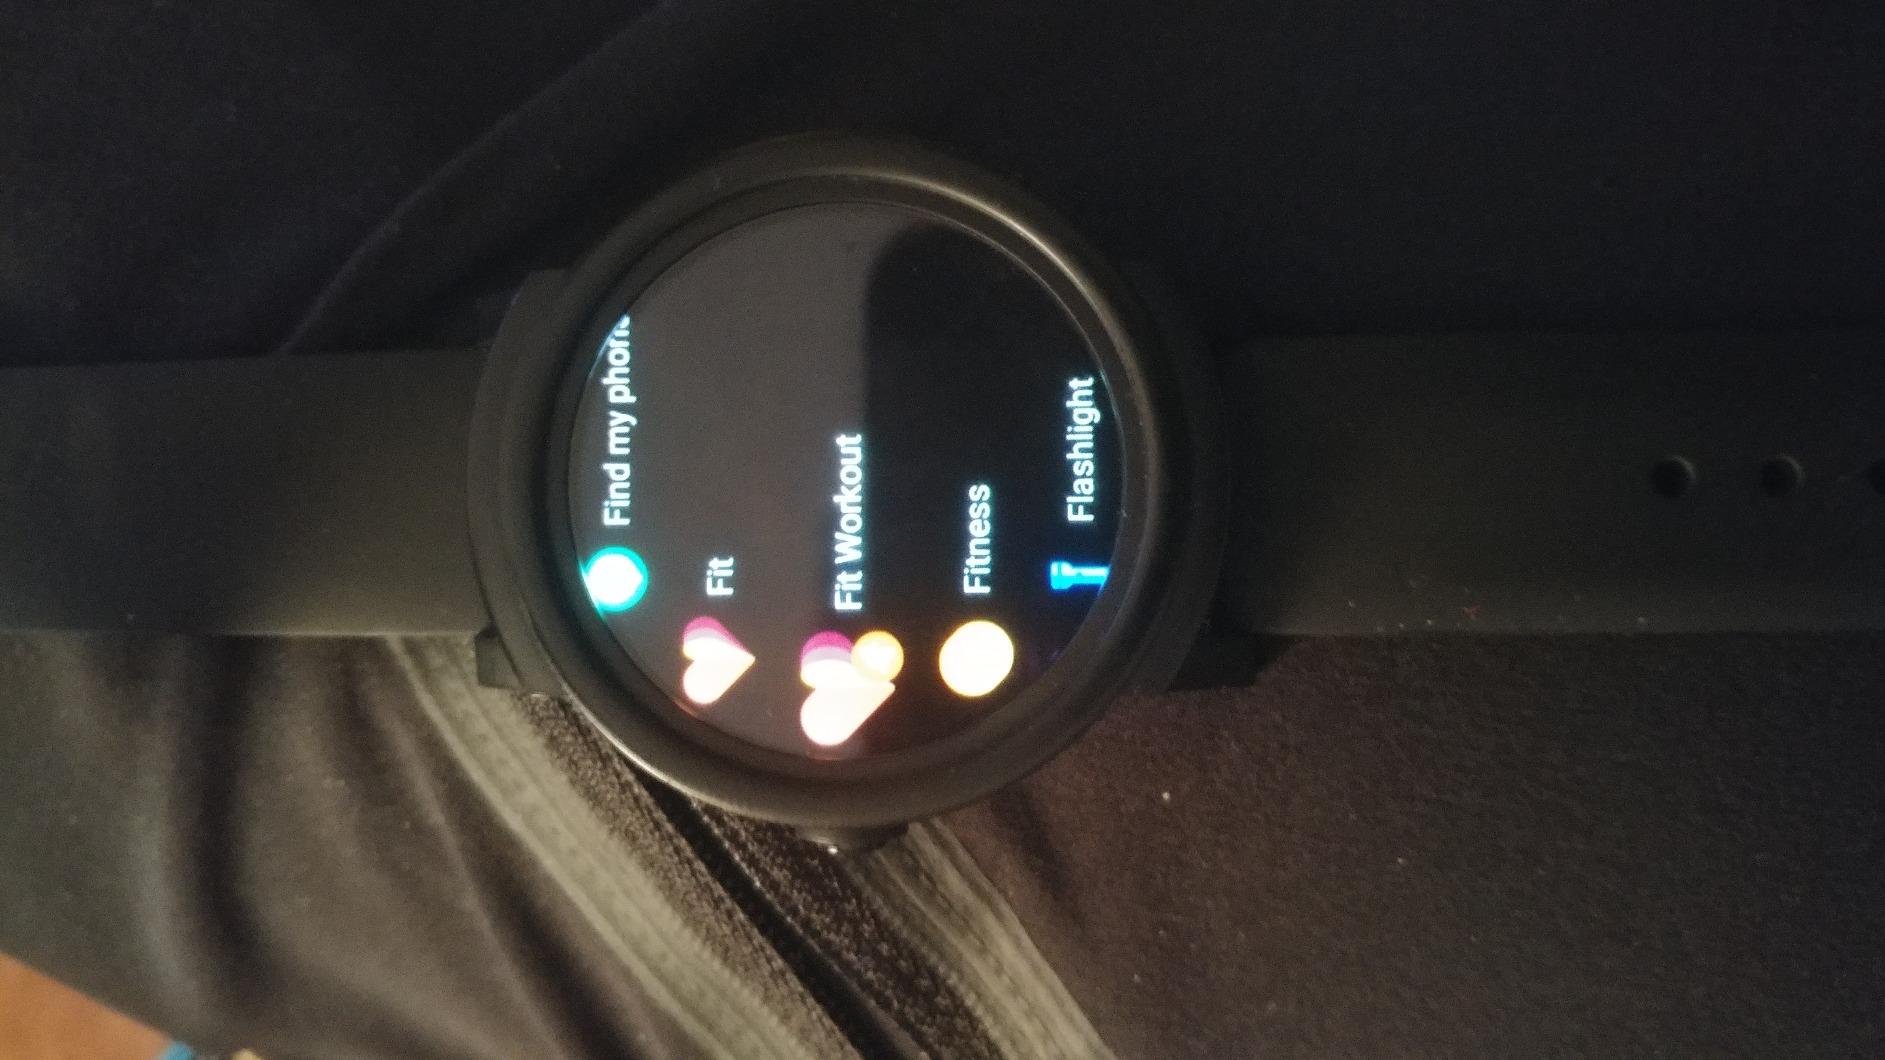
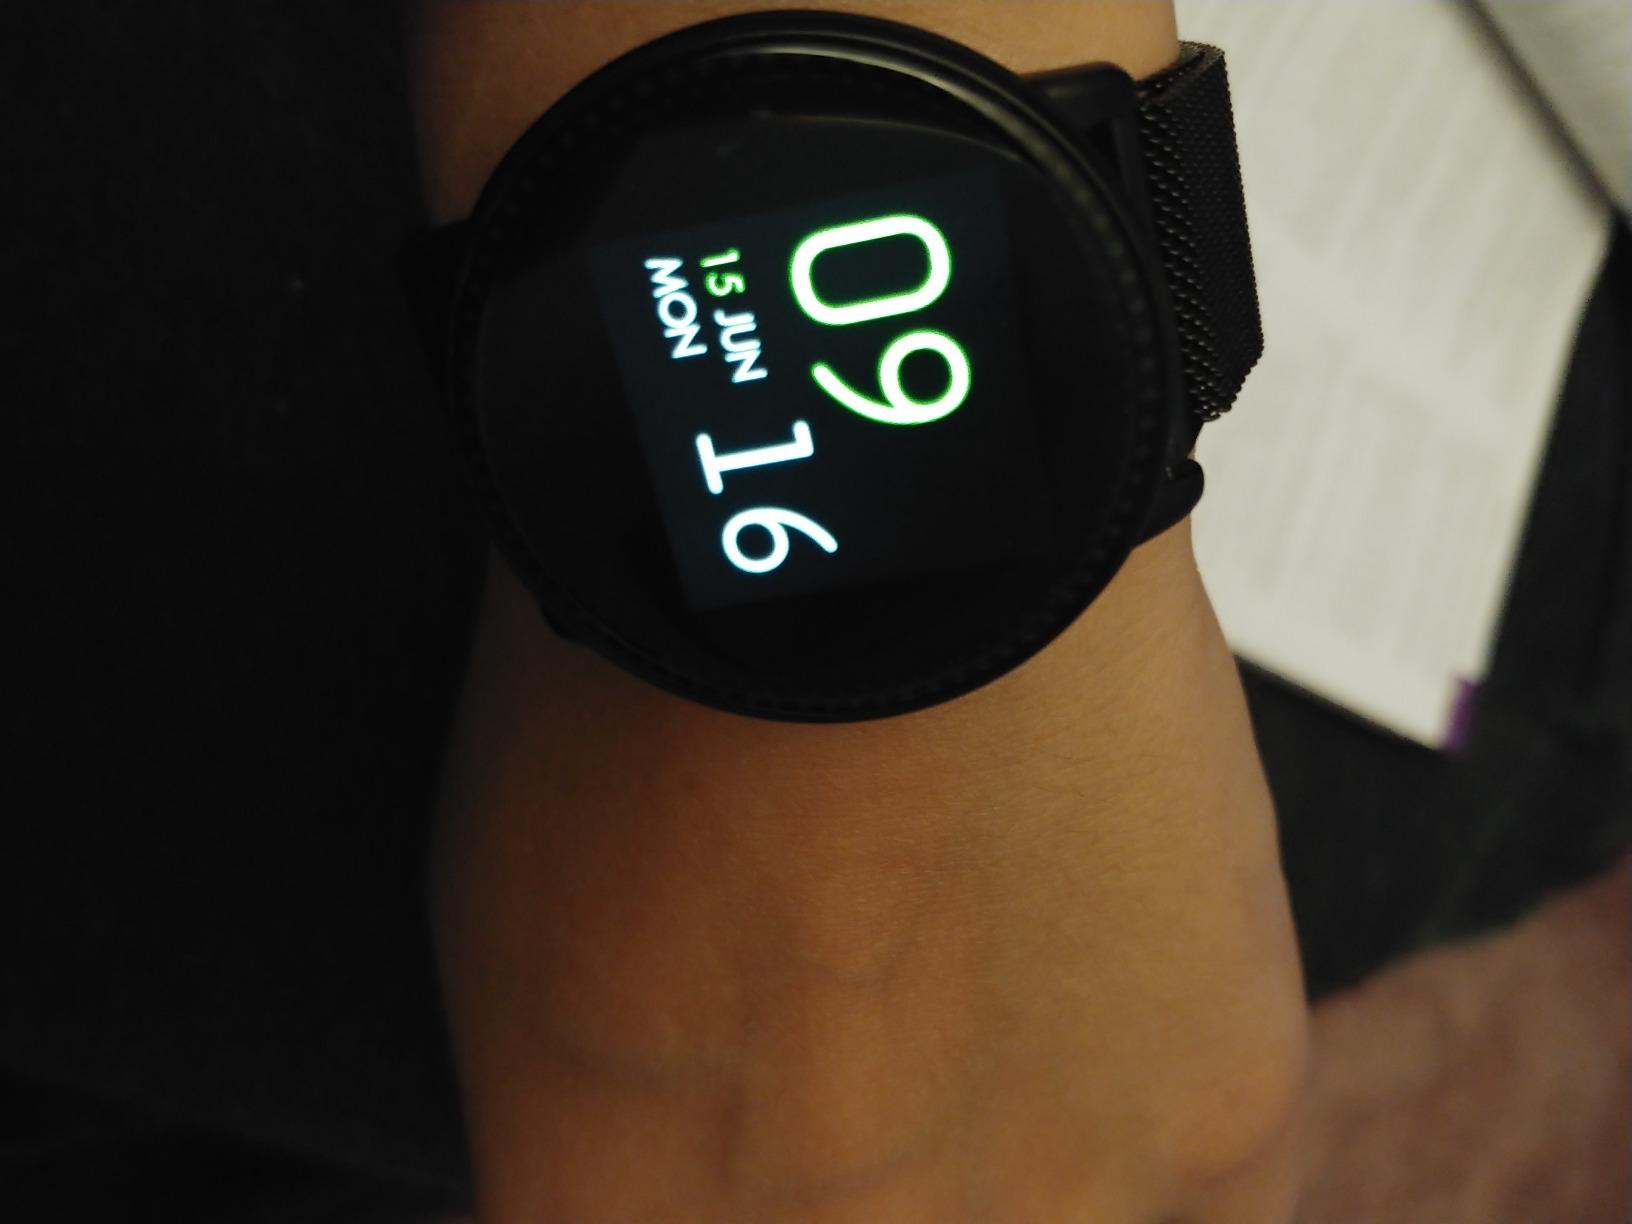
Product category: smartwatch
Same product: no